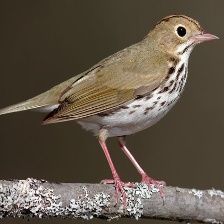
Species: OVENBIRD
Scientific name: SEIURUS AUROCAPILLA